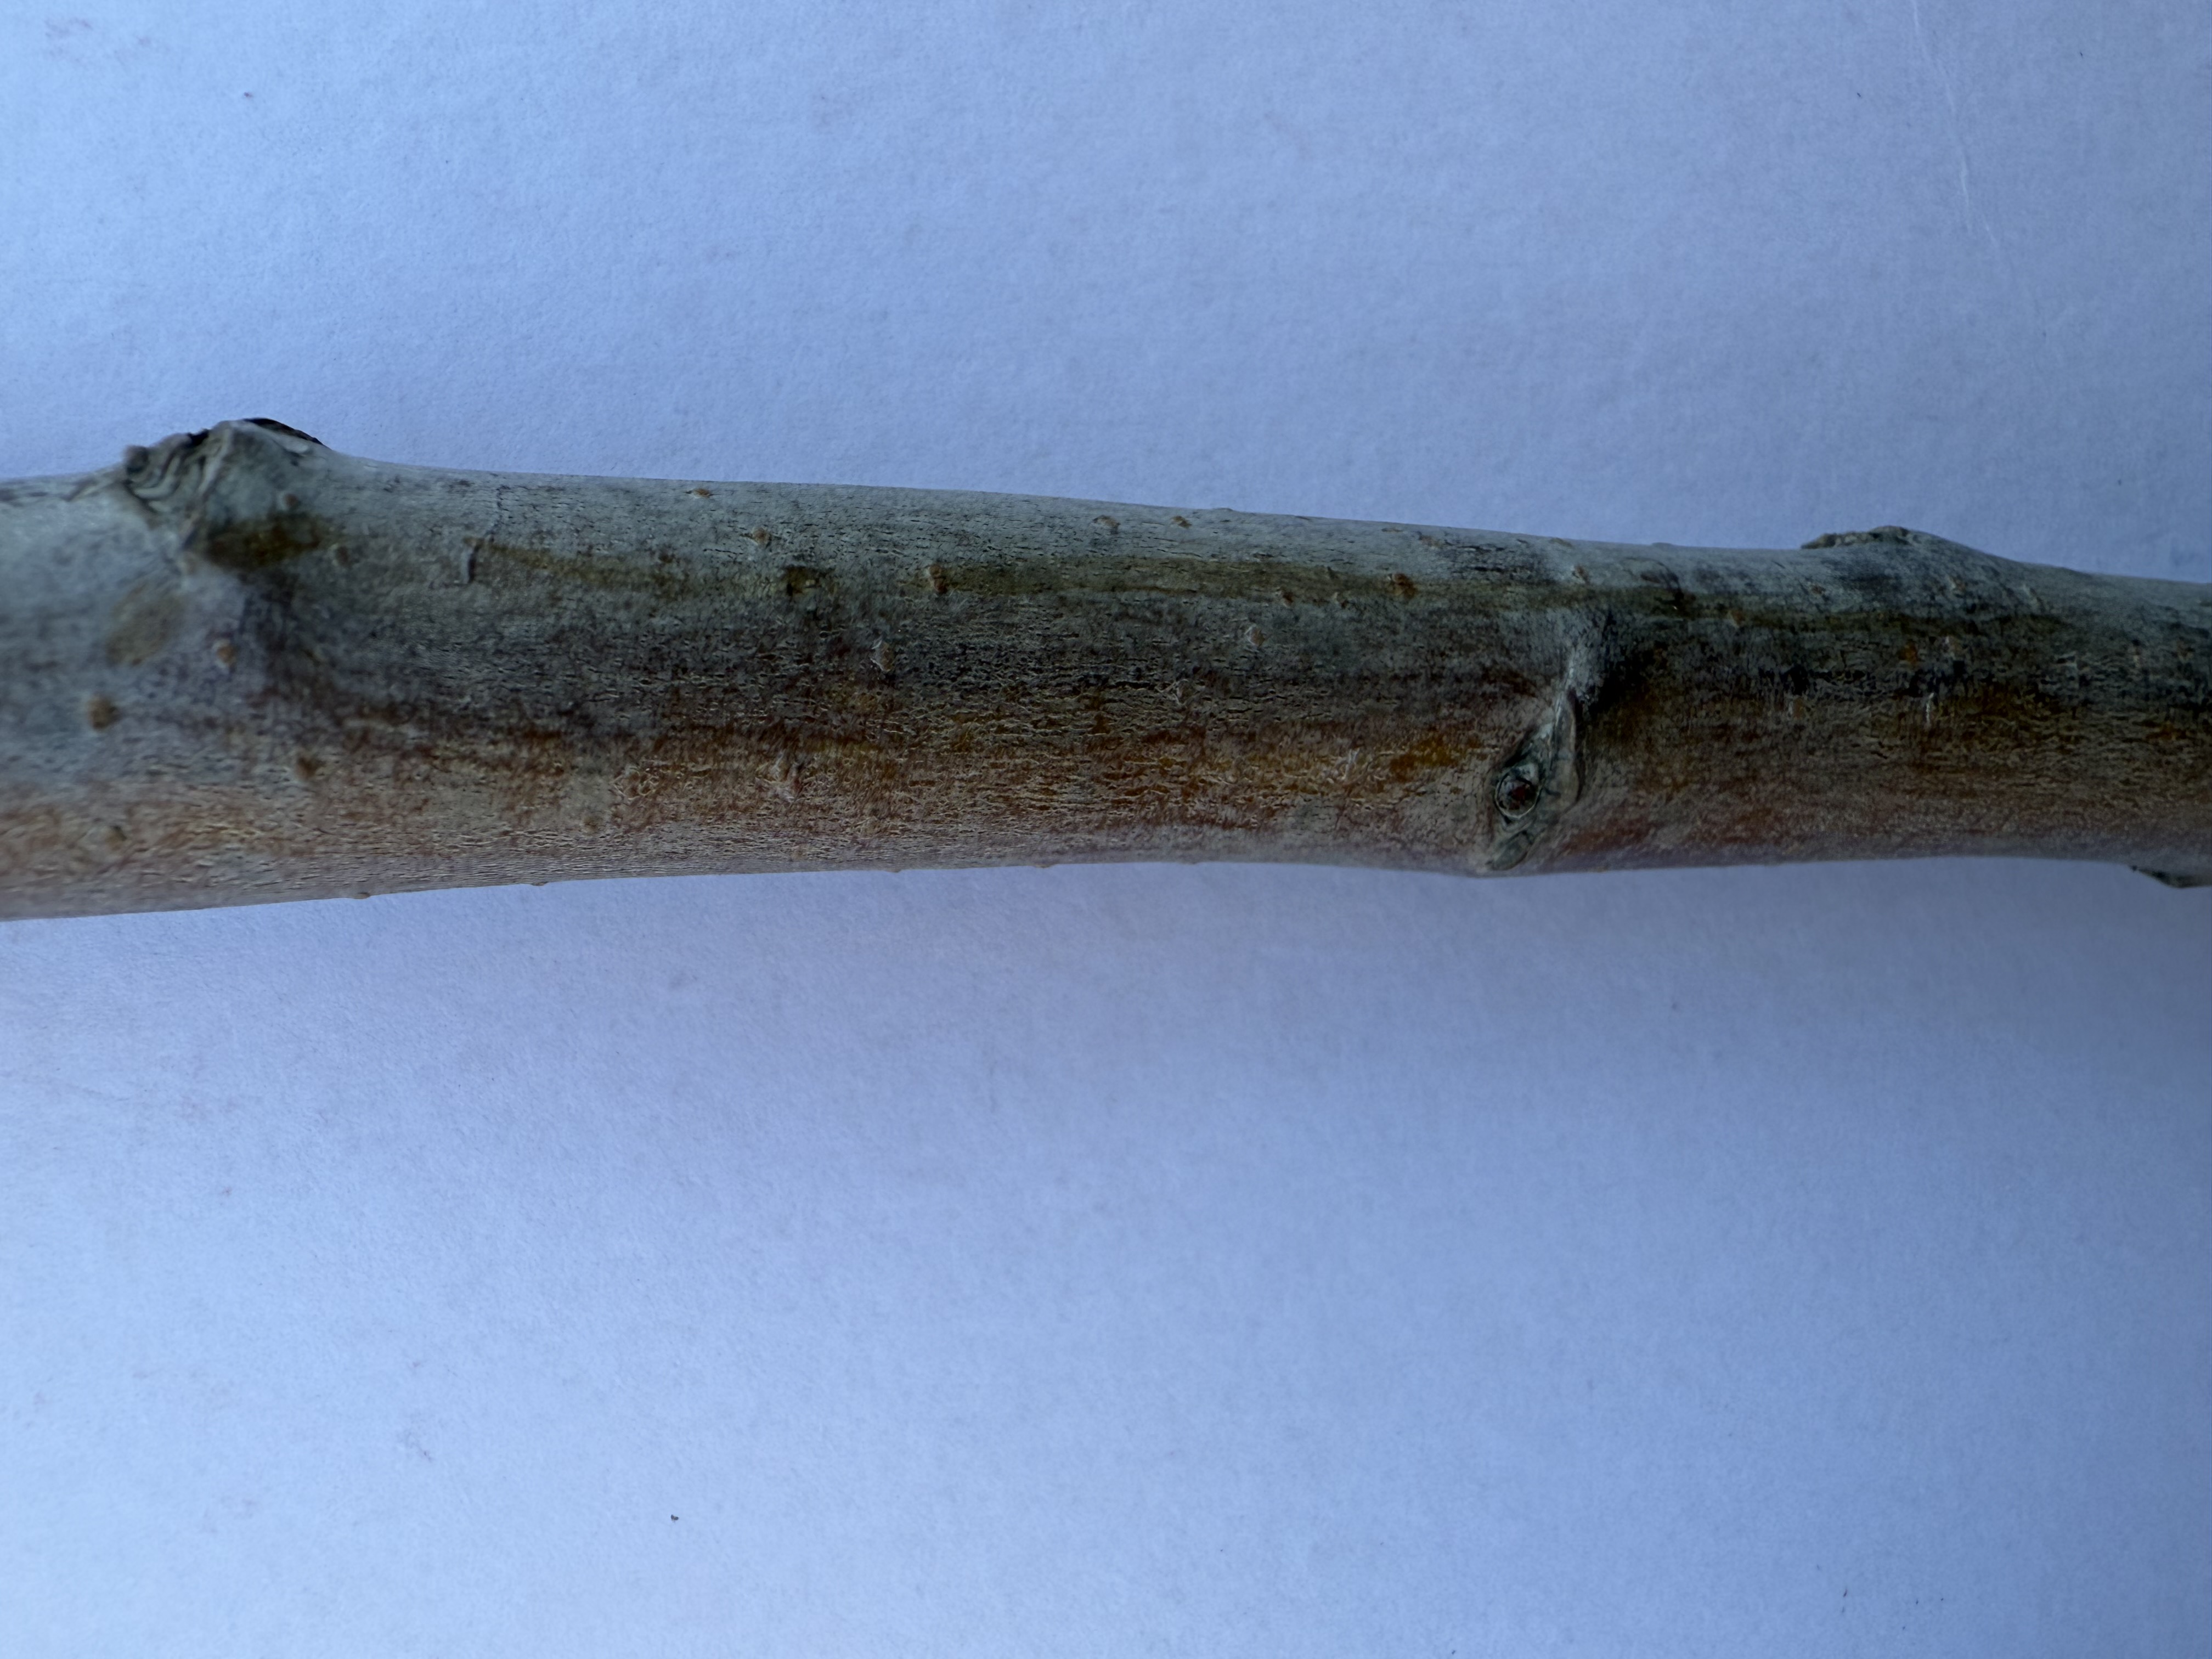
Variety: Granny Smith Apple